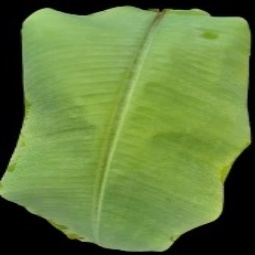
Label: Sulphur